Southern Region of British Railways

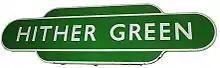
A Southern Region "totem" station sign for Hither Green railway station.

Southern and Western Regions had important interchanges at Reading and Exeter St Davids.